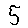
Label: 5